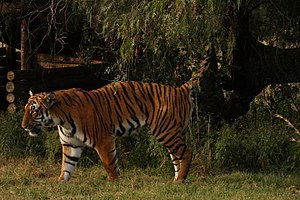
Tiger / Levevis / Socialt liv
Hantiger markerer sit territorium.
Tigeren er den største katteart med en total kropslængde på op til 3,22 meter og i ekstreme tilfælde med en vægt på op til 388.7 kilo i naturen. Det mest genkendelige træk ved tigeren er pelsen med mørke tværstriber på orange bund. Tigre er topprædatorer, der især lever af hovdyr såsom hjorte og skedehornede. De er territoriale og jager generelt alene, men kan undertiden være sociale og kræver som regel sammenhængende områder, der tilgodeser deres byttedyr. Dette, sammen med det faktum, at de er naturligt hjemmehørende i nogle af de tættest befolkede dele af verden, har medført betydelige konflikter med mennesker. I det sydlige Bangladesh blev mindst 100 personer dræbt af tigre årligt frem til år 2004.